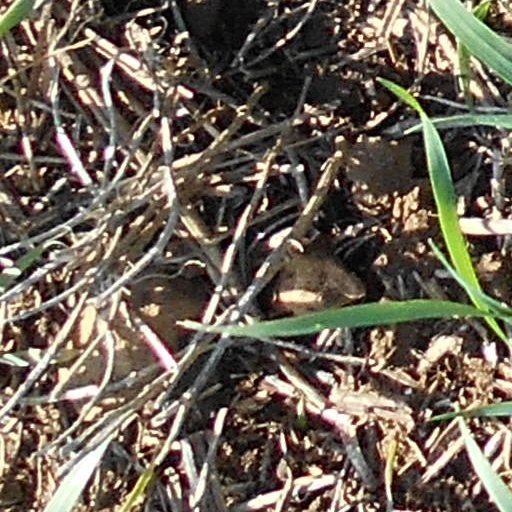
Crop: wheat